Strășeni District

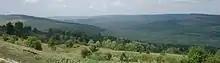
Landscape of Codri in district

Strășeni district is located in the central part of Republic of Moldova. The neighboring district's are Călărași District in north-west, Orhei District in north-east, Criuleni District in east, municipality of Chișinău, Ialoveni District and Hîncești District in south and Nisporeni in west. District is located on the Central Moldavian Plateau, and Codri forest region. Relief hilly terrain sloping from northwest to southeast, cut by valleys and rivers. Erosion processes with a high intensity. The soil is mainly brown soil forest and gray soil.